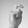
ASL letter: X